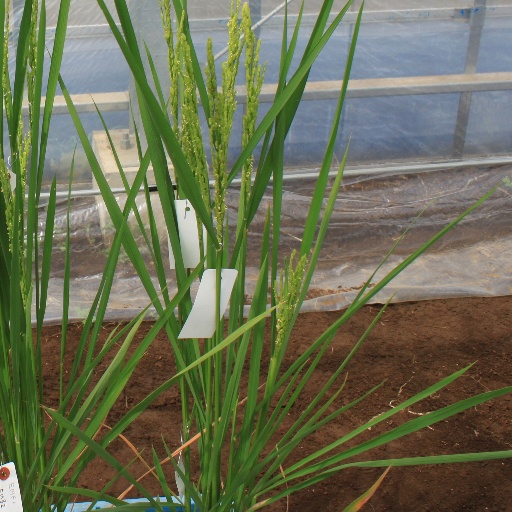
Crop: rice